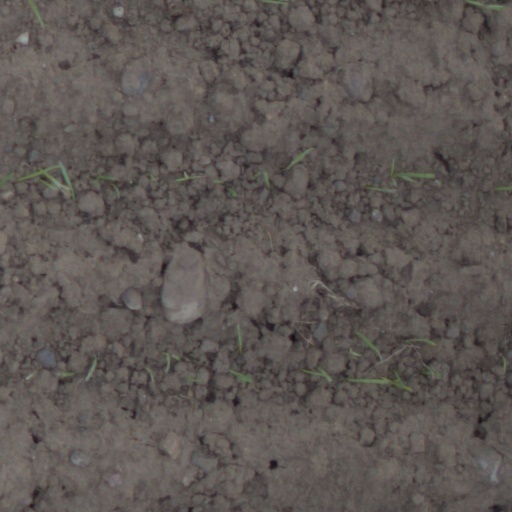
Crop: wheat